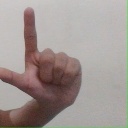
अक्षर: ल